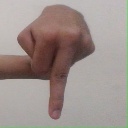
अक्षर: प